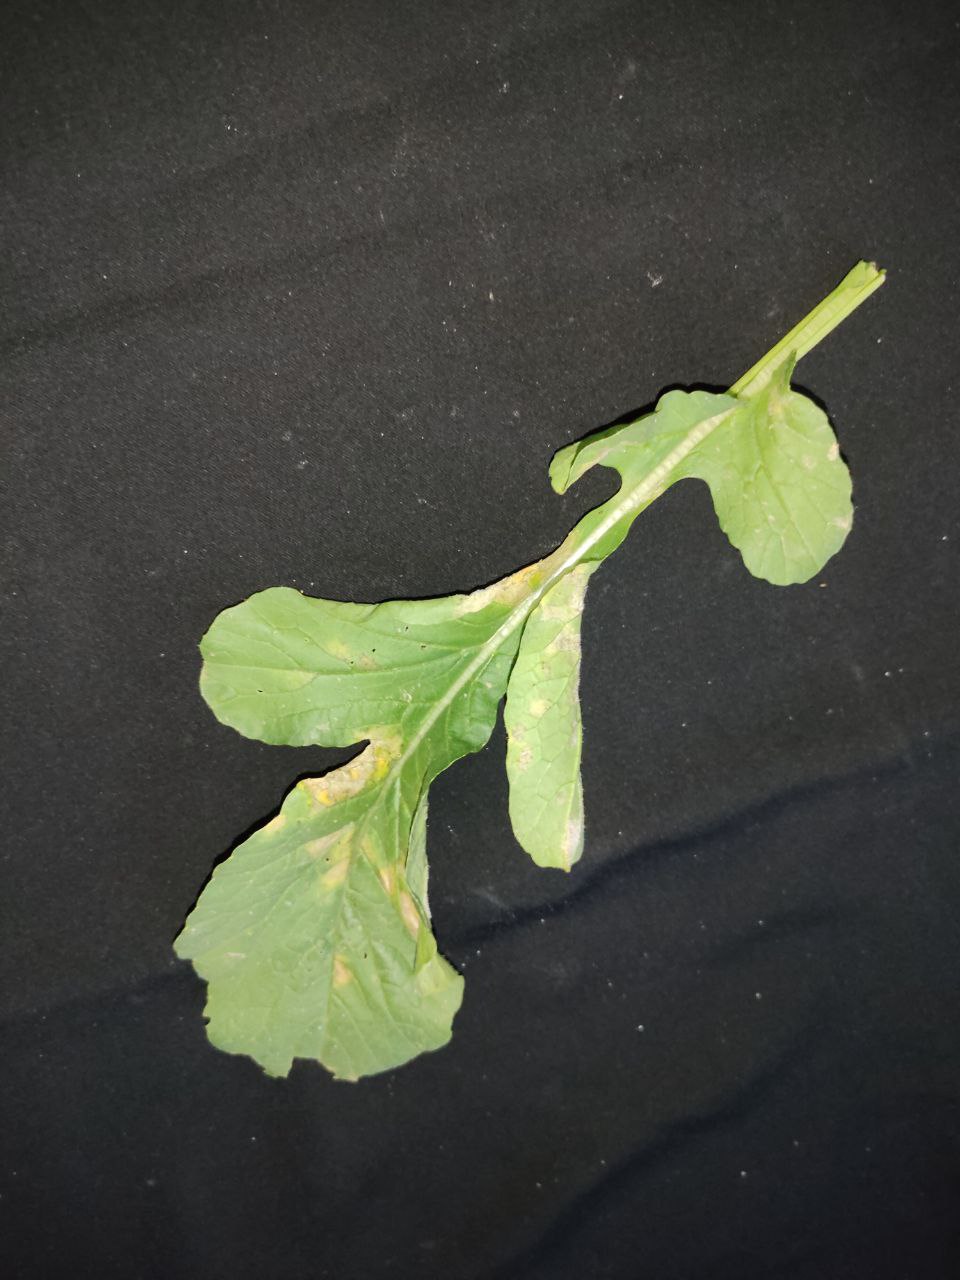
Label: Mosaic virus